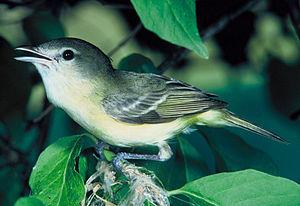
Les Vireonidae sont une famille de passereaux constituée de 6 genres et 63 espèces de viréos et alliés, endémiques du nouveau monde.